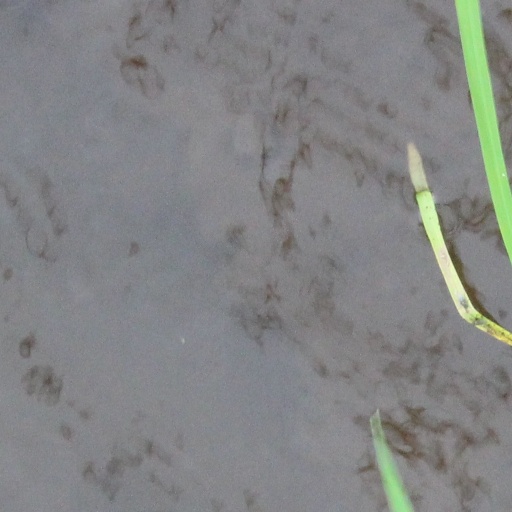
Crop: rice